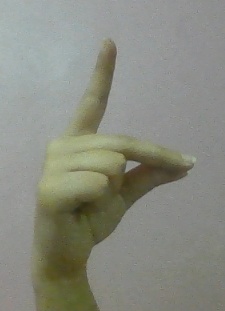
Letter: ta